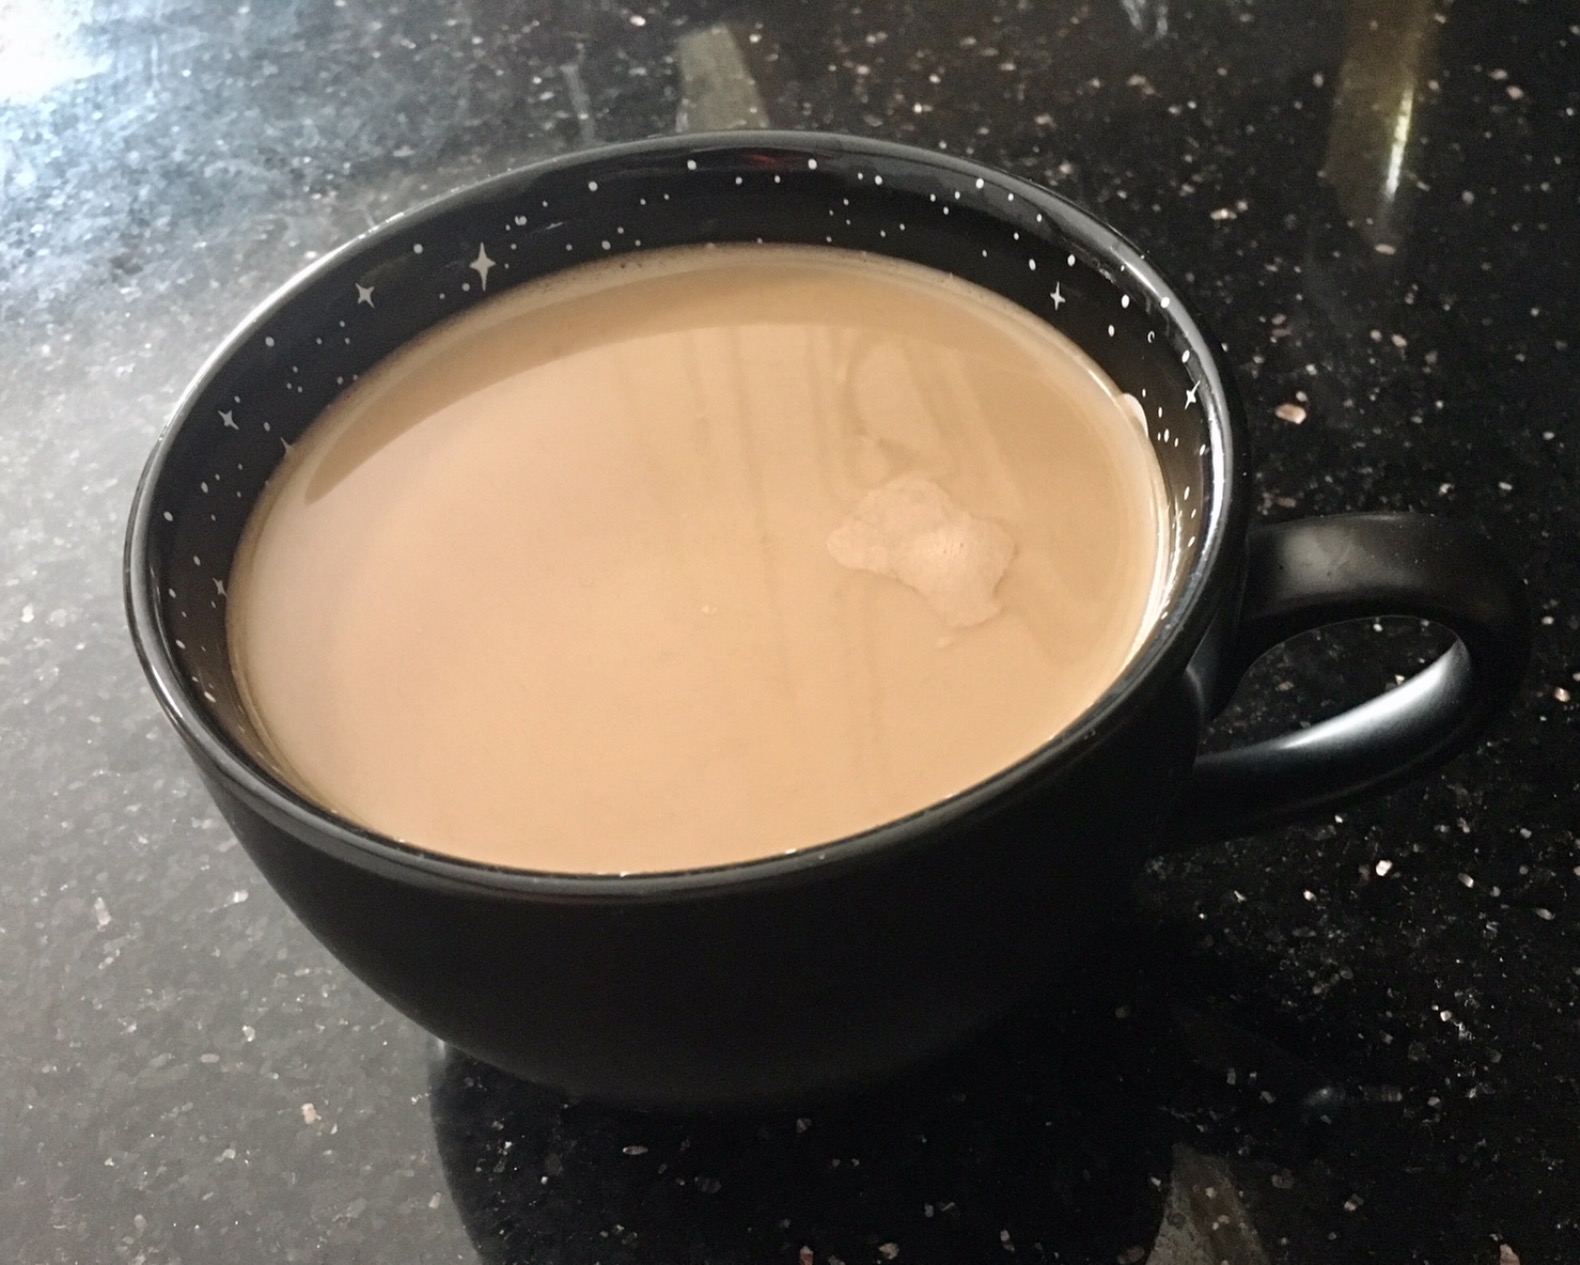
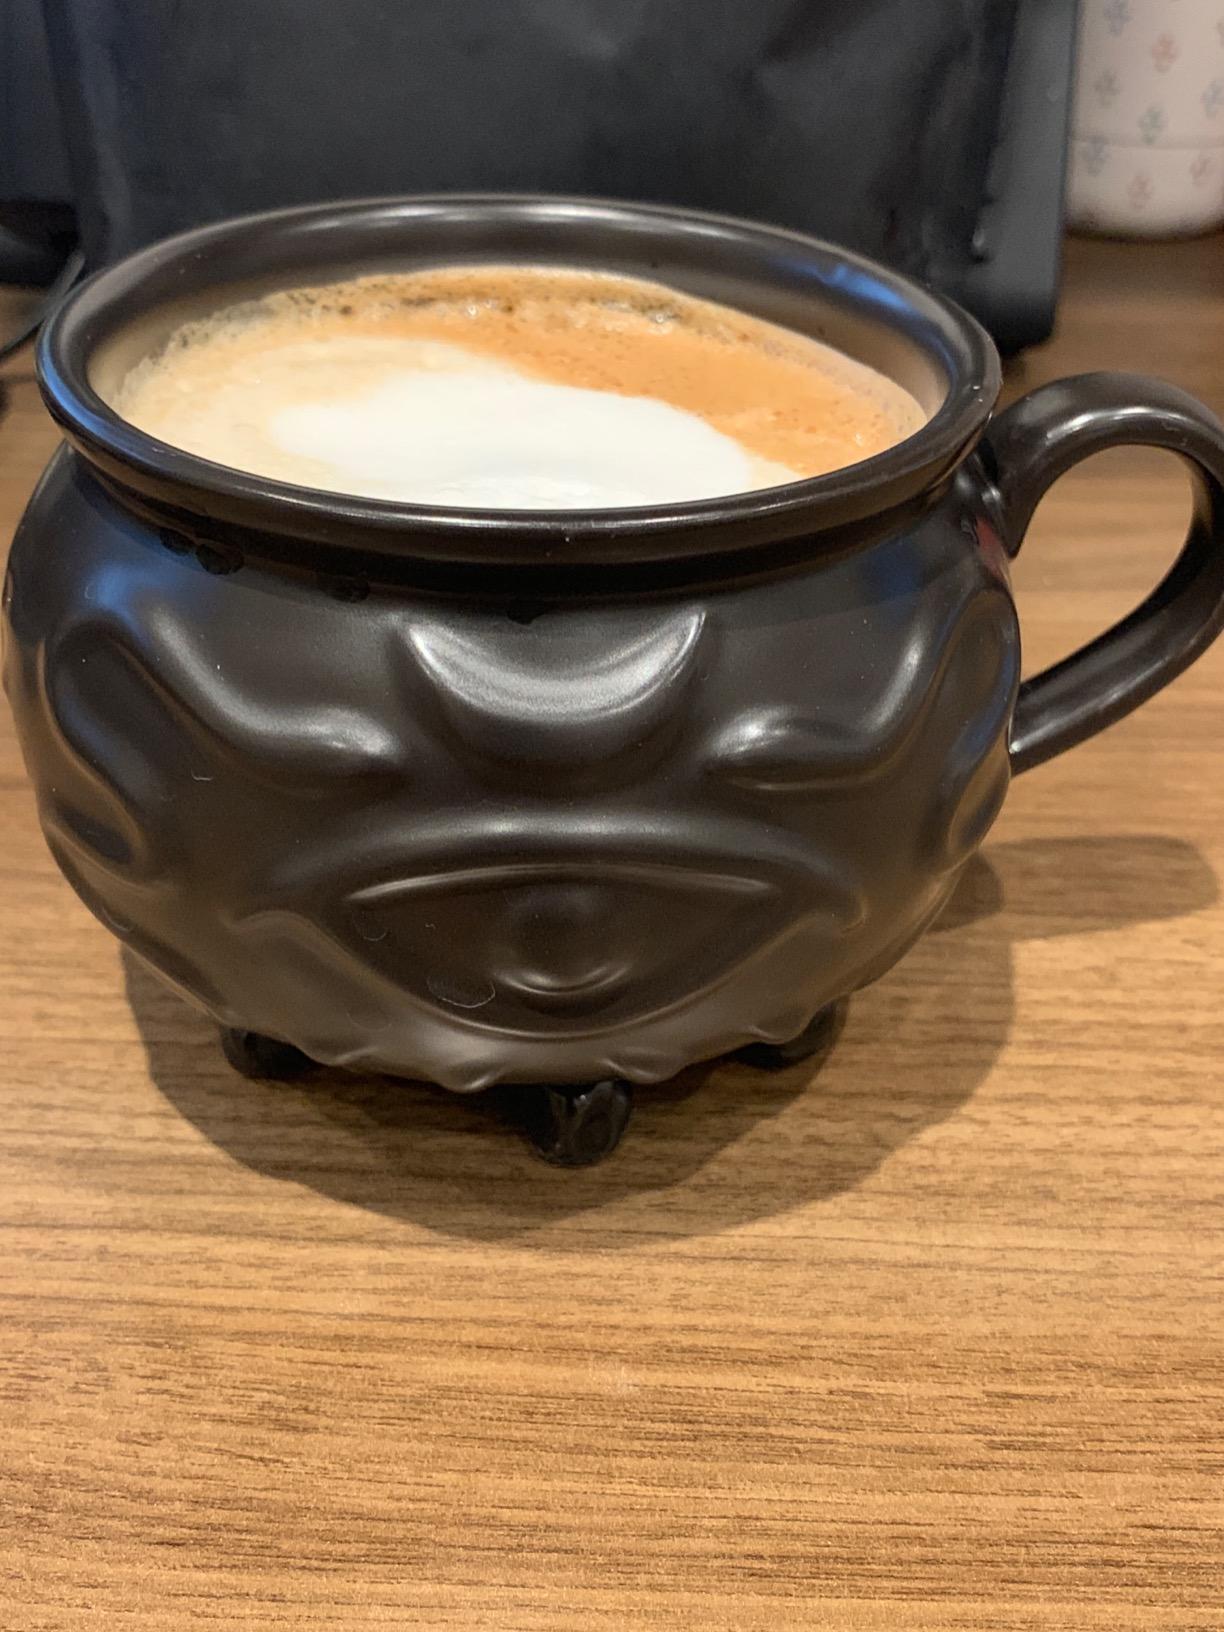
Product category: items_mug
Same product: no